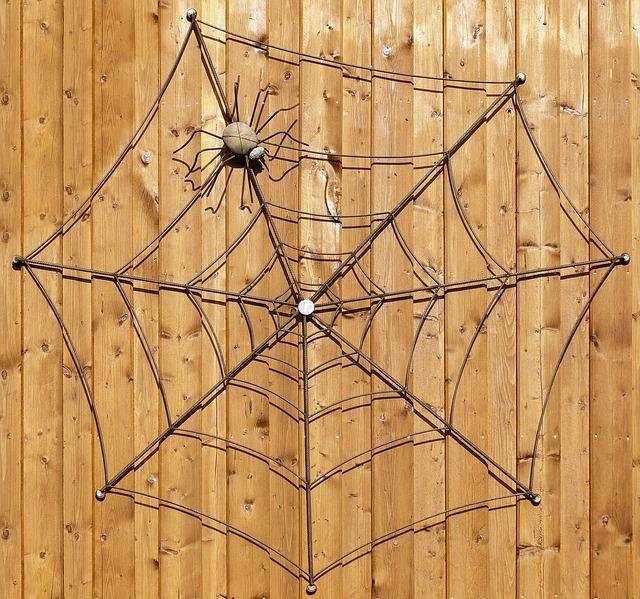
spider